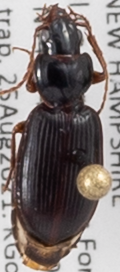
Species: Synuchus impunctatus
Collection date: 2021-08-25
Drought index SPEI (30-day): -0.386
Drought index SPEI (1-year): -0.944
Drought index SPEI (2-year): -0.54